Tommy Edman

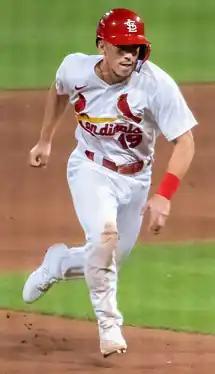
Edman in 2023

On January 13, 2023, Edman agreed to a one-year, $4.2 million contract with the Cardinals, avoiding salary arbitration. He appeared in 153 games (mainly at shortstop, second base, and center field) and batted .265 with 13 home runs, 57 RBIs, and 32 stolen bases.